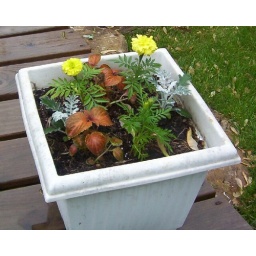
Just a few of the flowers we bought and planted in a flower pot